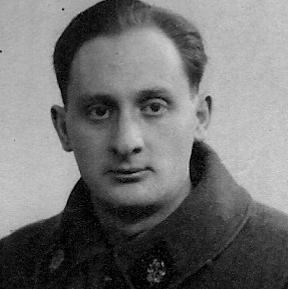
Age: 26